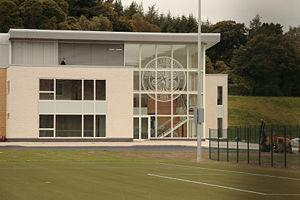
Le Celtic Football Club, est un club de football écossais fondé en 1887 à Glasgow. Fondé par des immigrants irlandais à Parkhead, un quartier à l'Est de la ville, le club nourrit depuis lors un lien ténu avec la diaspora irlandaise, qui lui vaut d'être particulièrement soutenu à travers le monde.